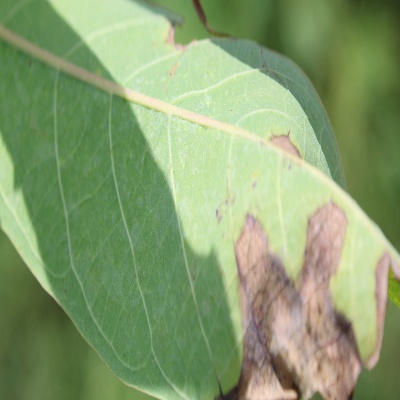
Crop: Cassava
Condition: bacterial blight